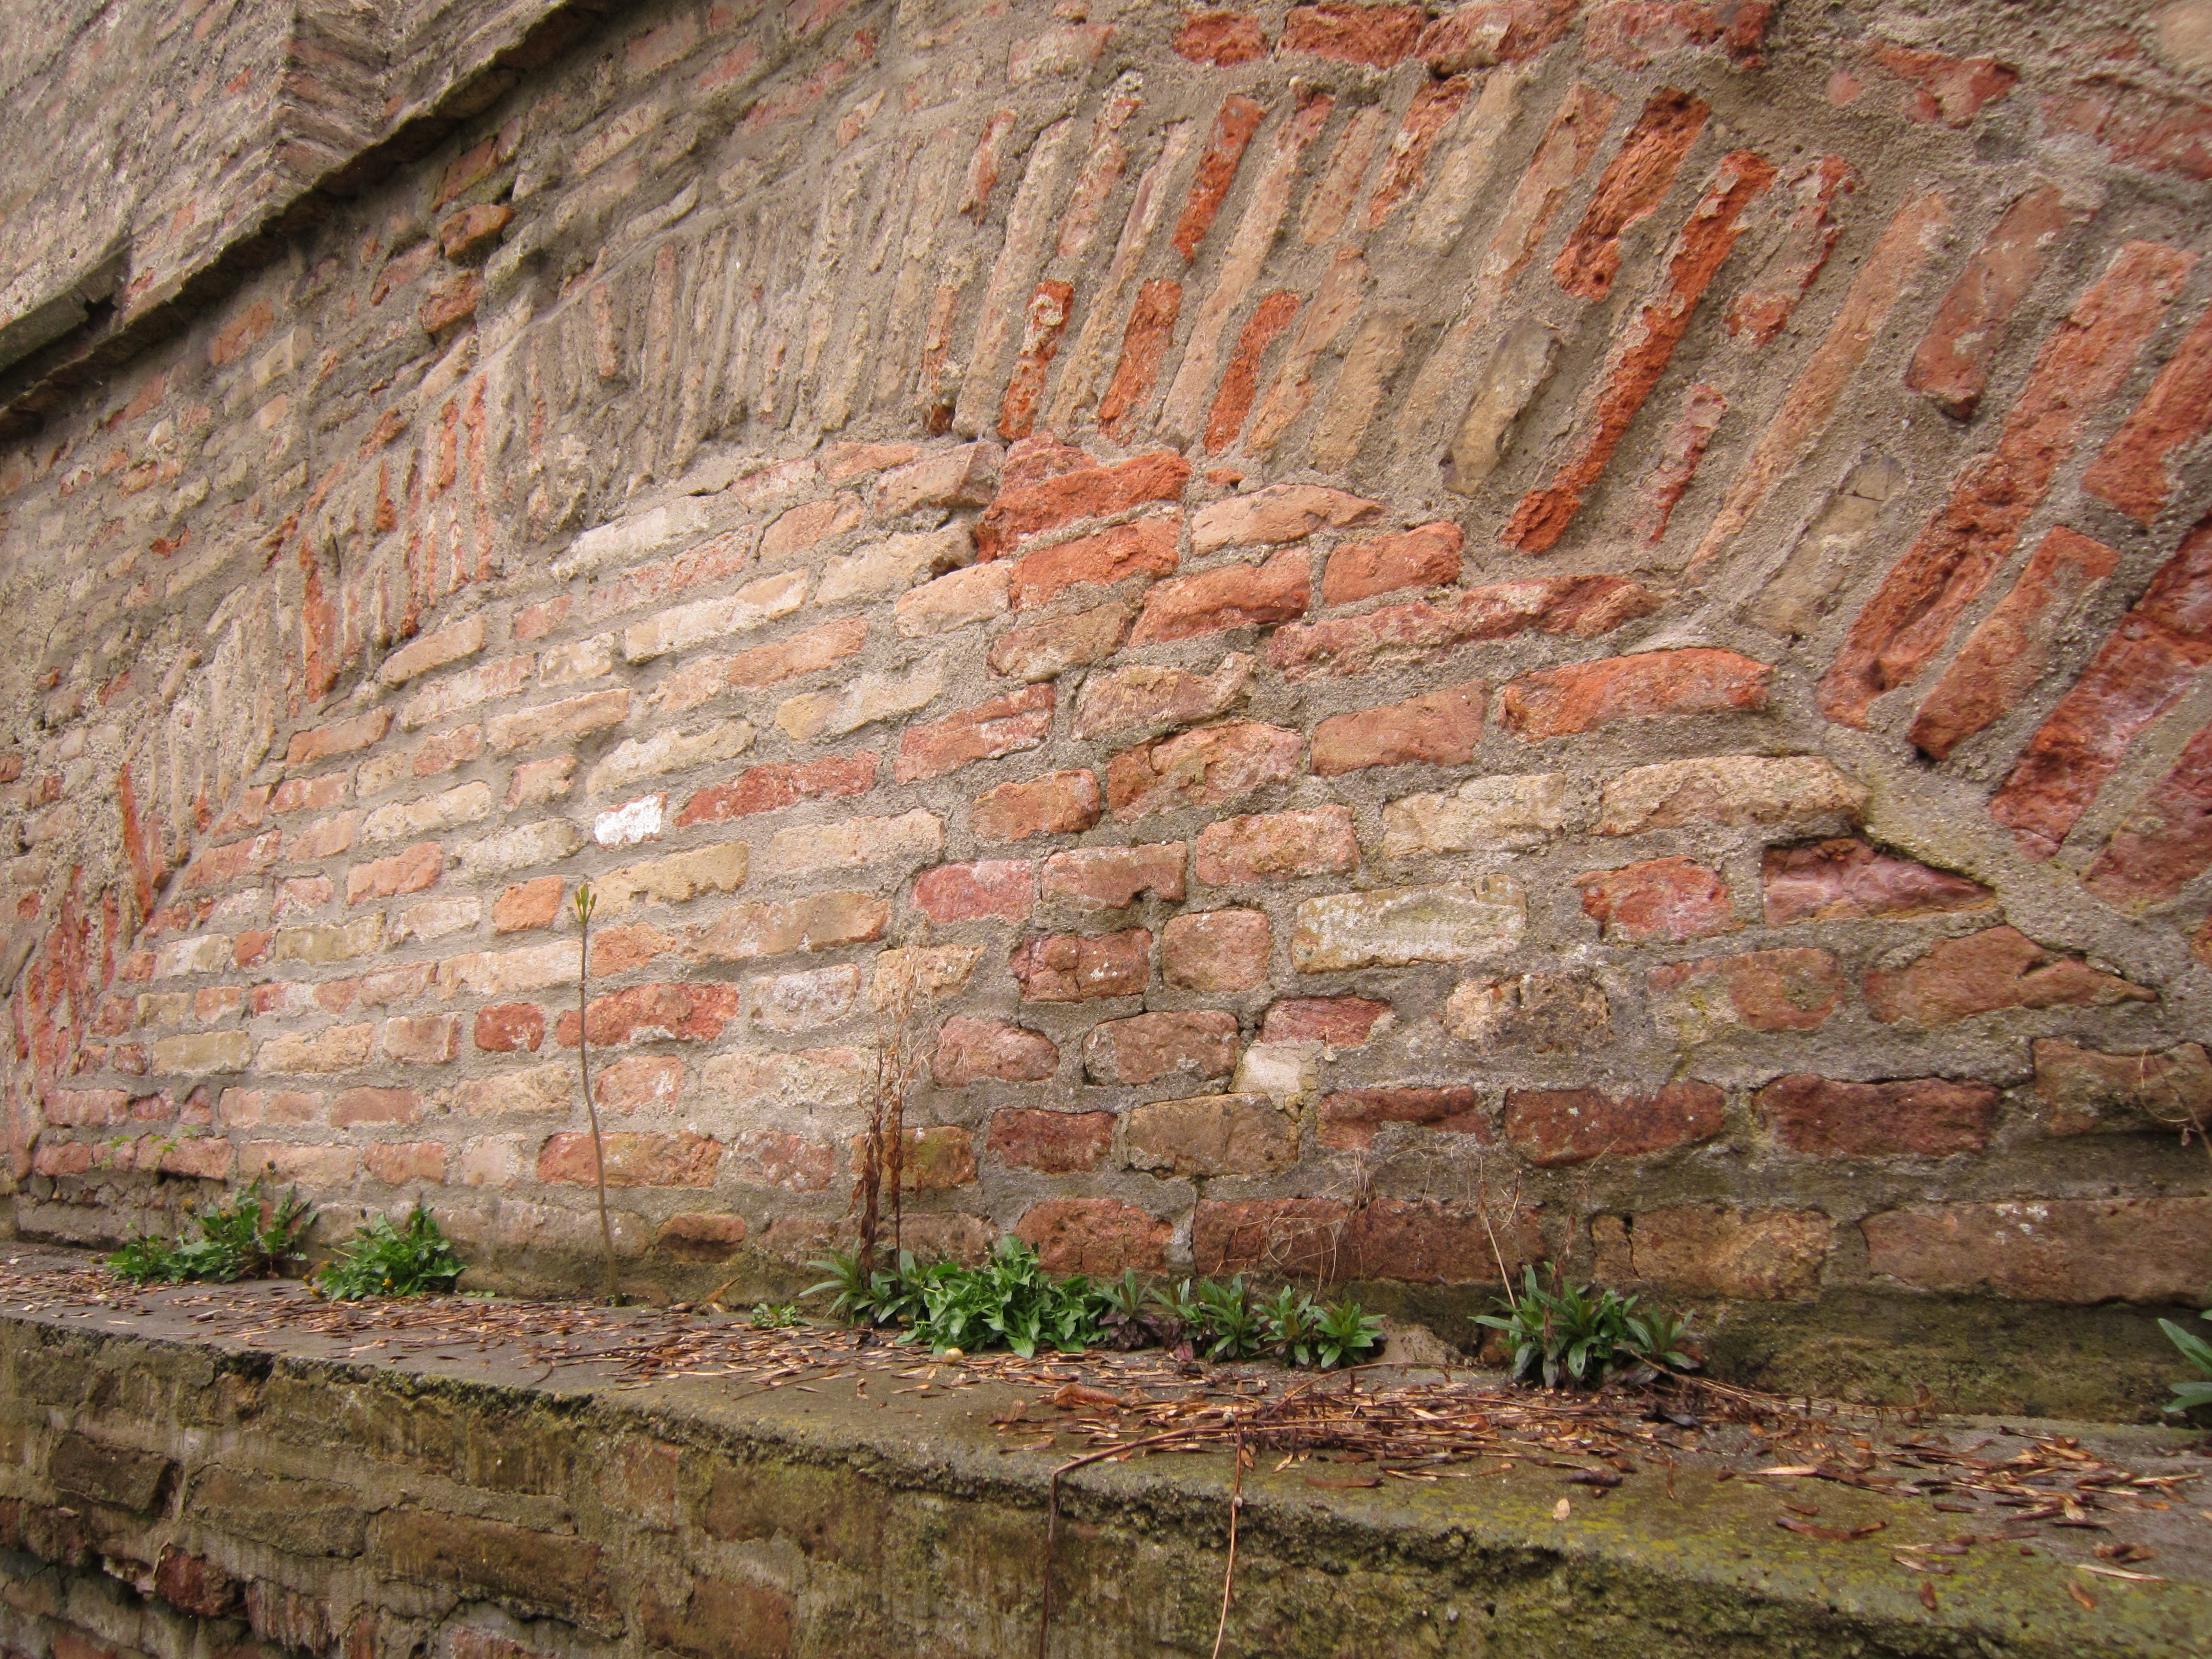
rock, architecture, wall, formation, cliff, soil, stone wall, brick, terrain, close, material, brick wall, weathered, geology, outcrop, historically, middle ages, augsburg, bedrock, city wall, round arch, ancient history, geological phenomenon